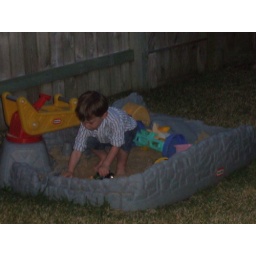
Playing in sand box